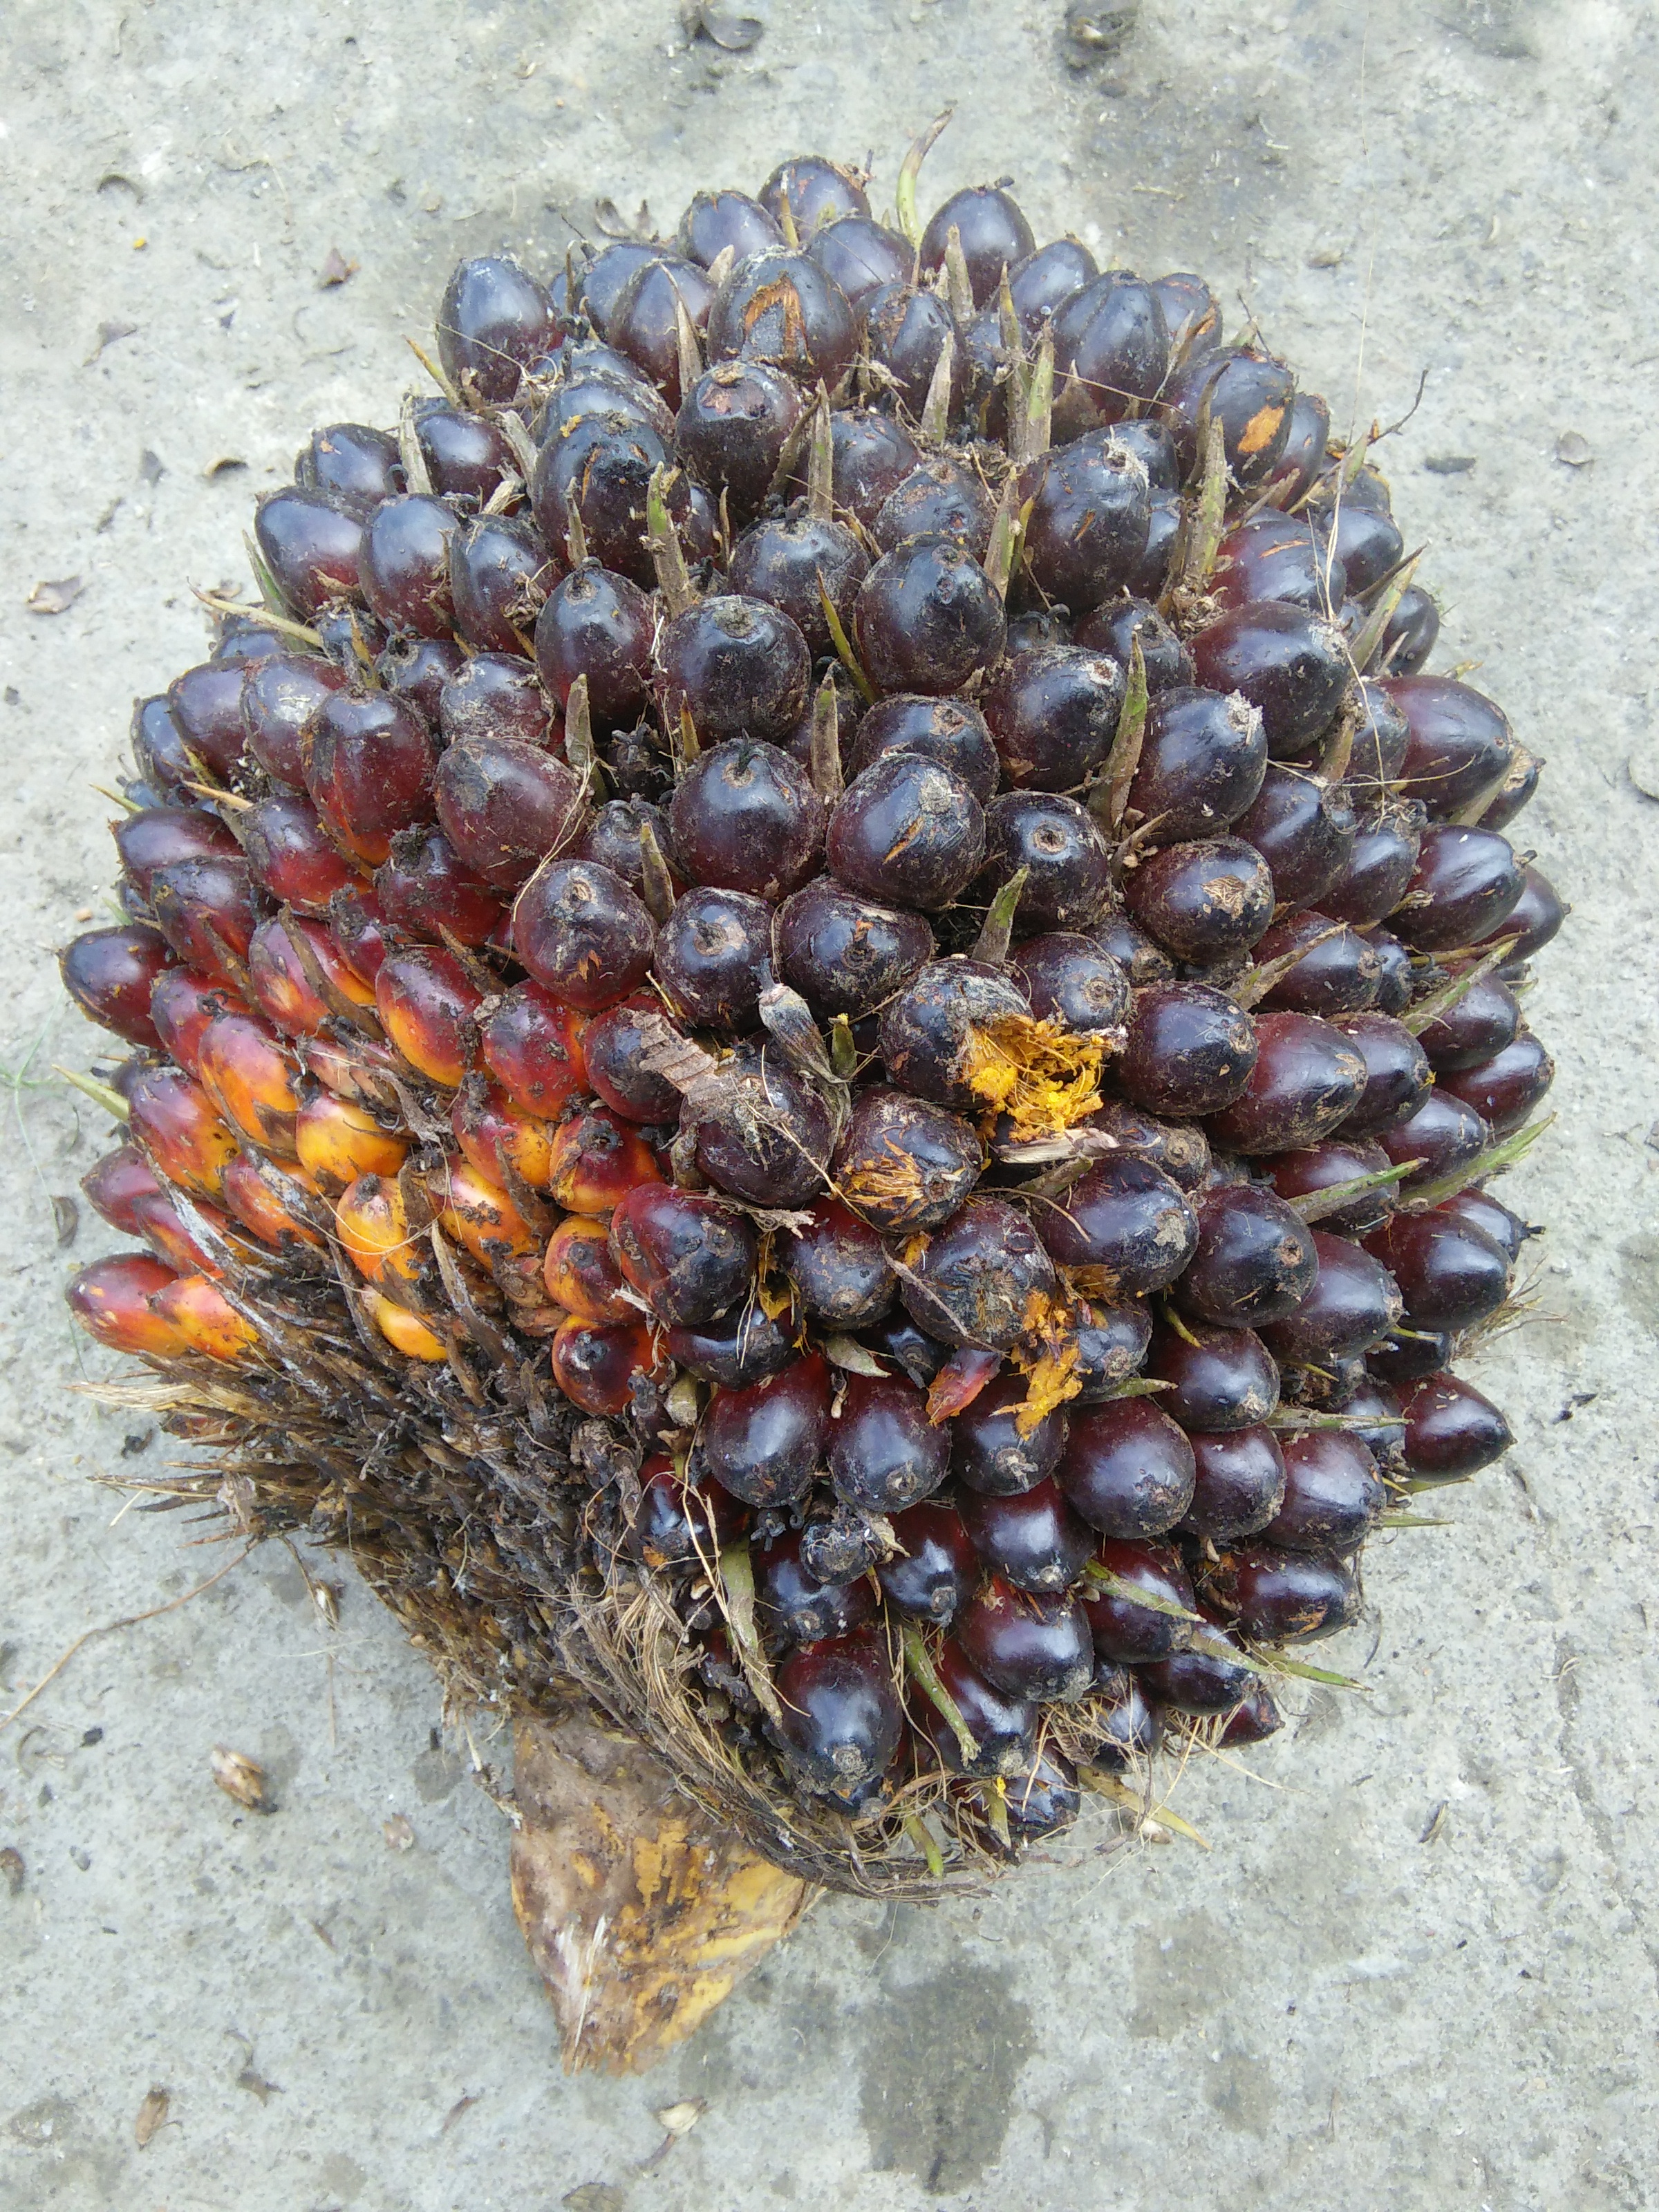
Ripeness: Unripe